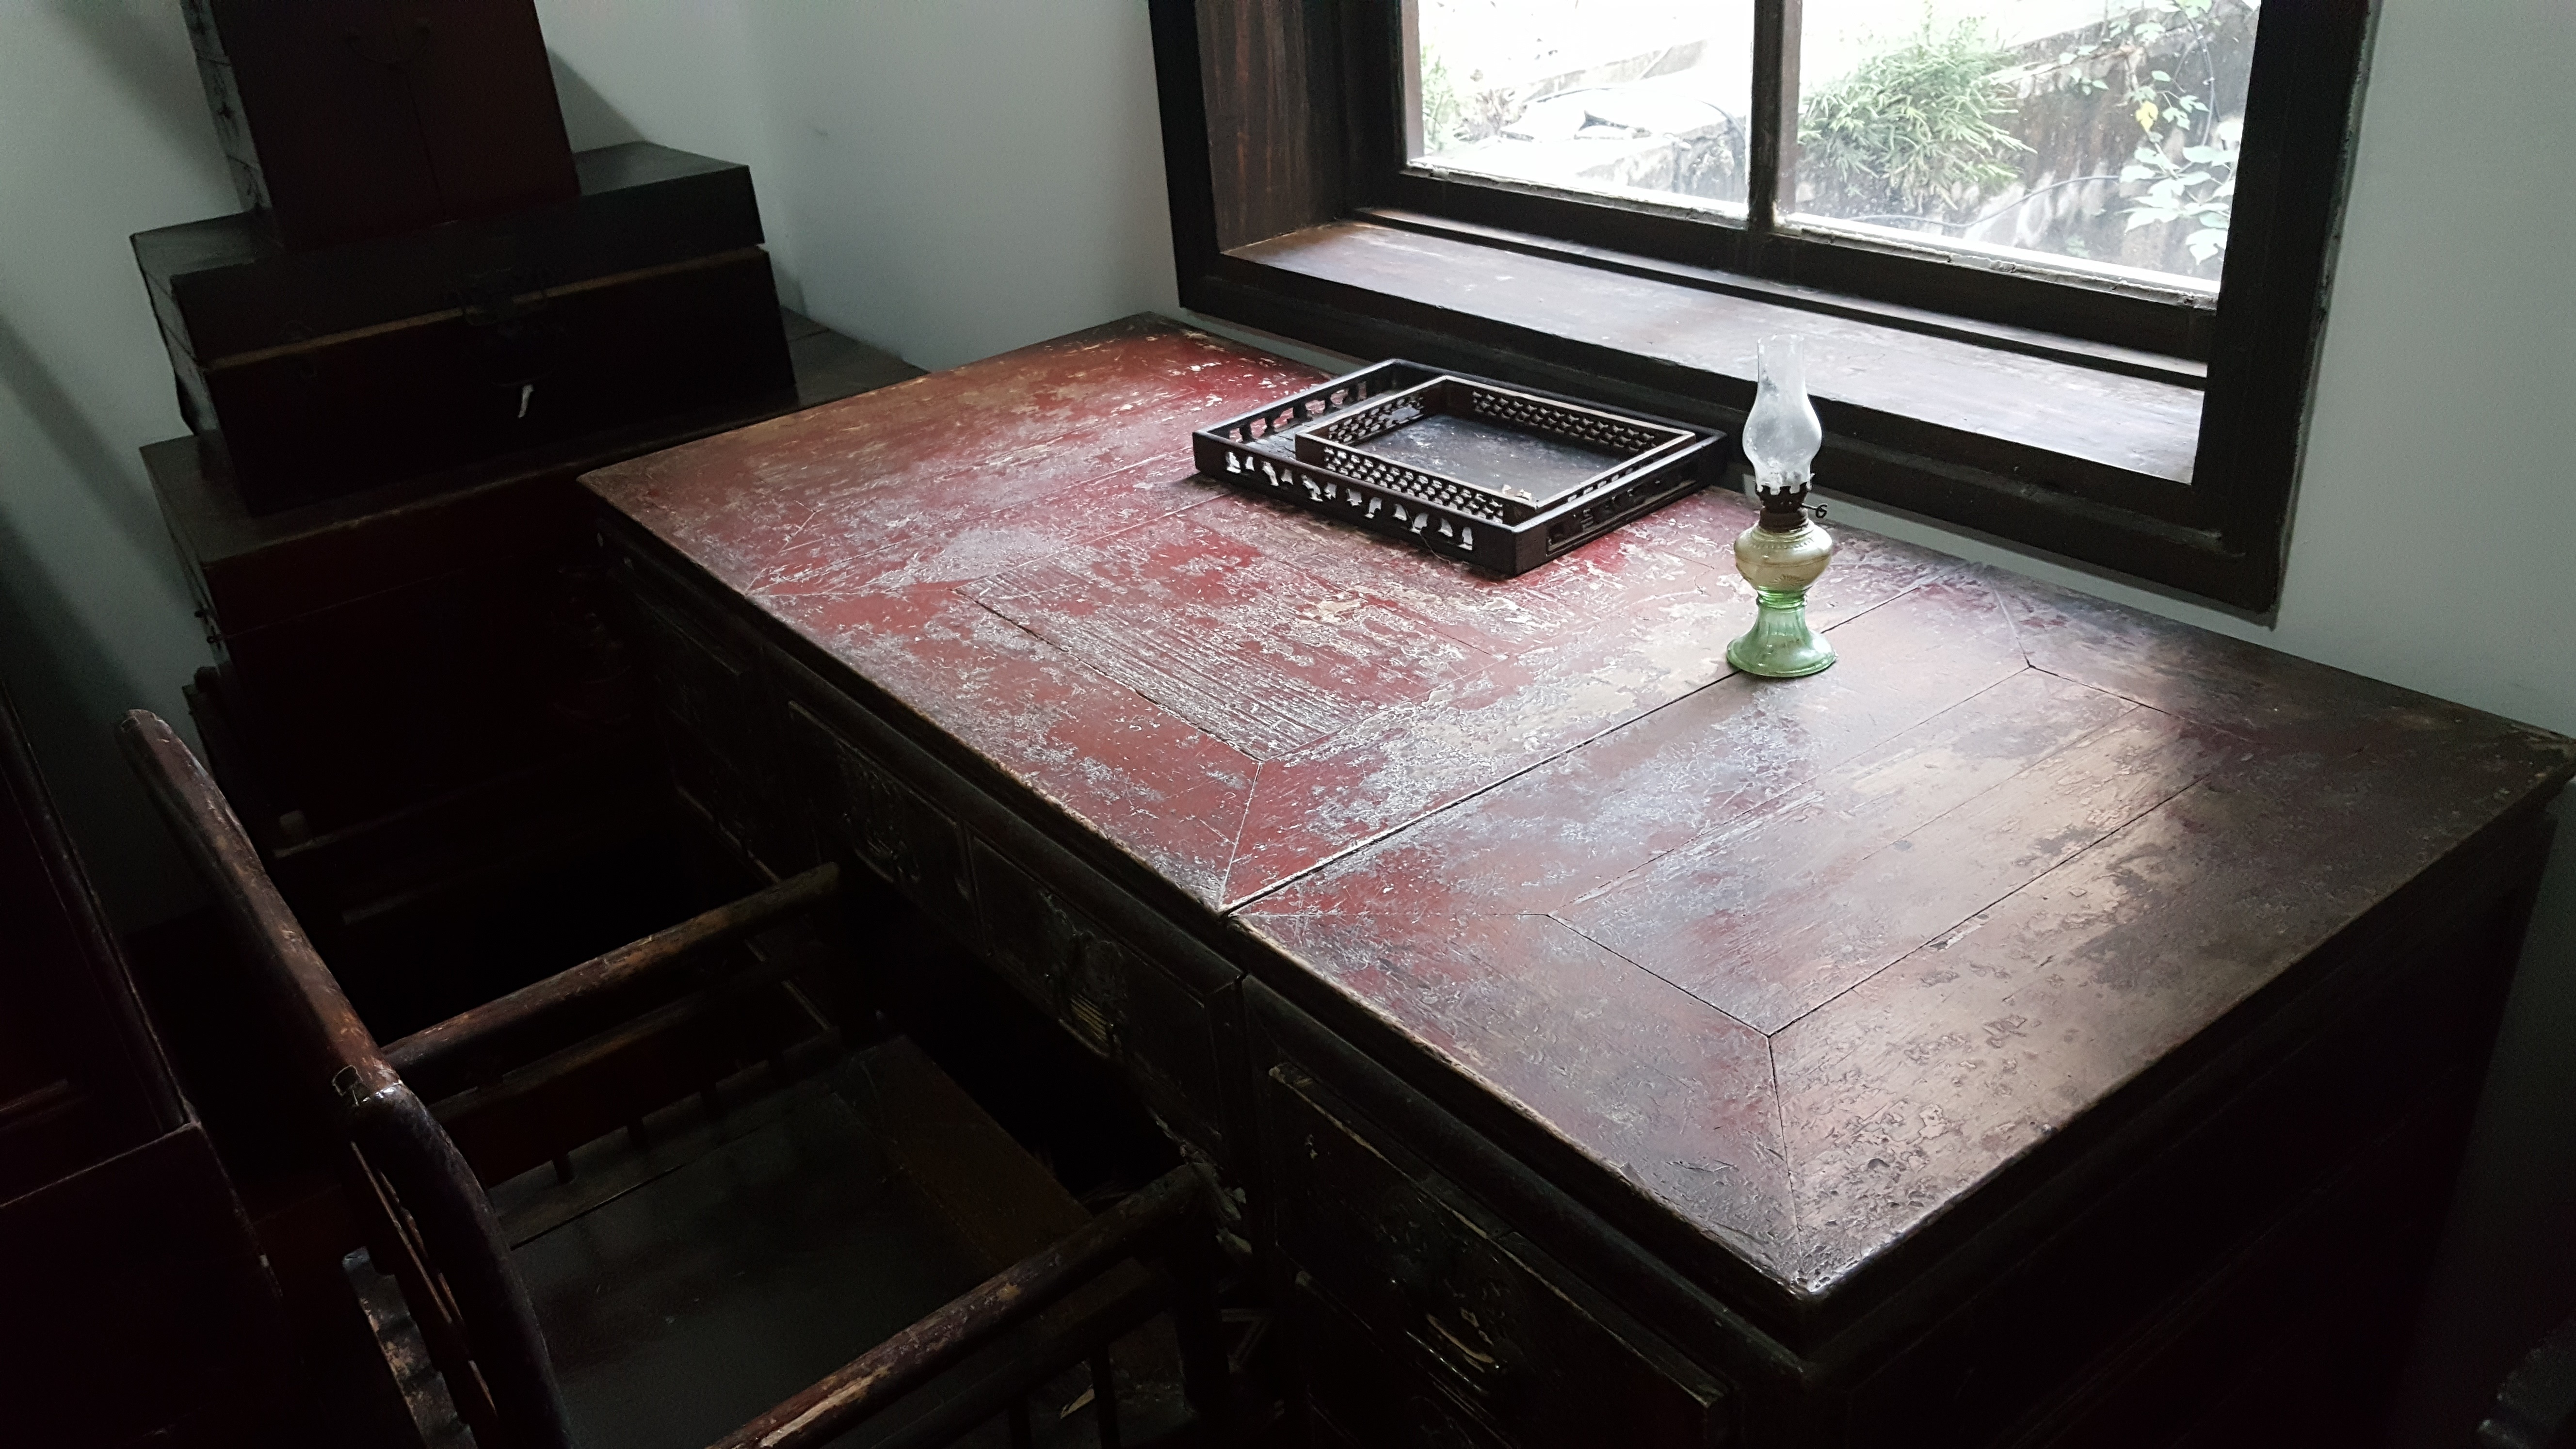
table, wood, floor, home, kitchen, property, living room, furniture, room, countertop, interior design, hardwood, flooring, wood flooring, sales pitch, kim gu, korea south